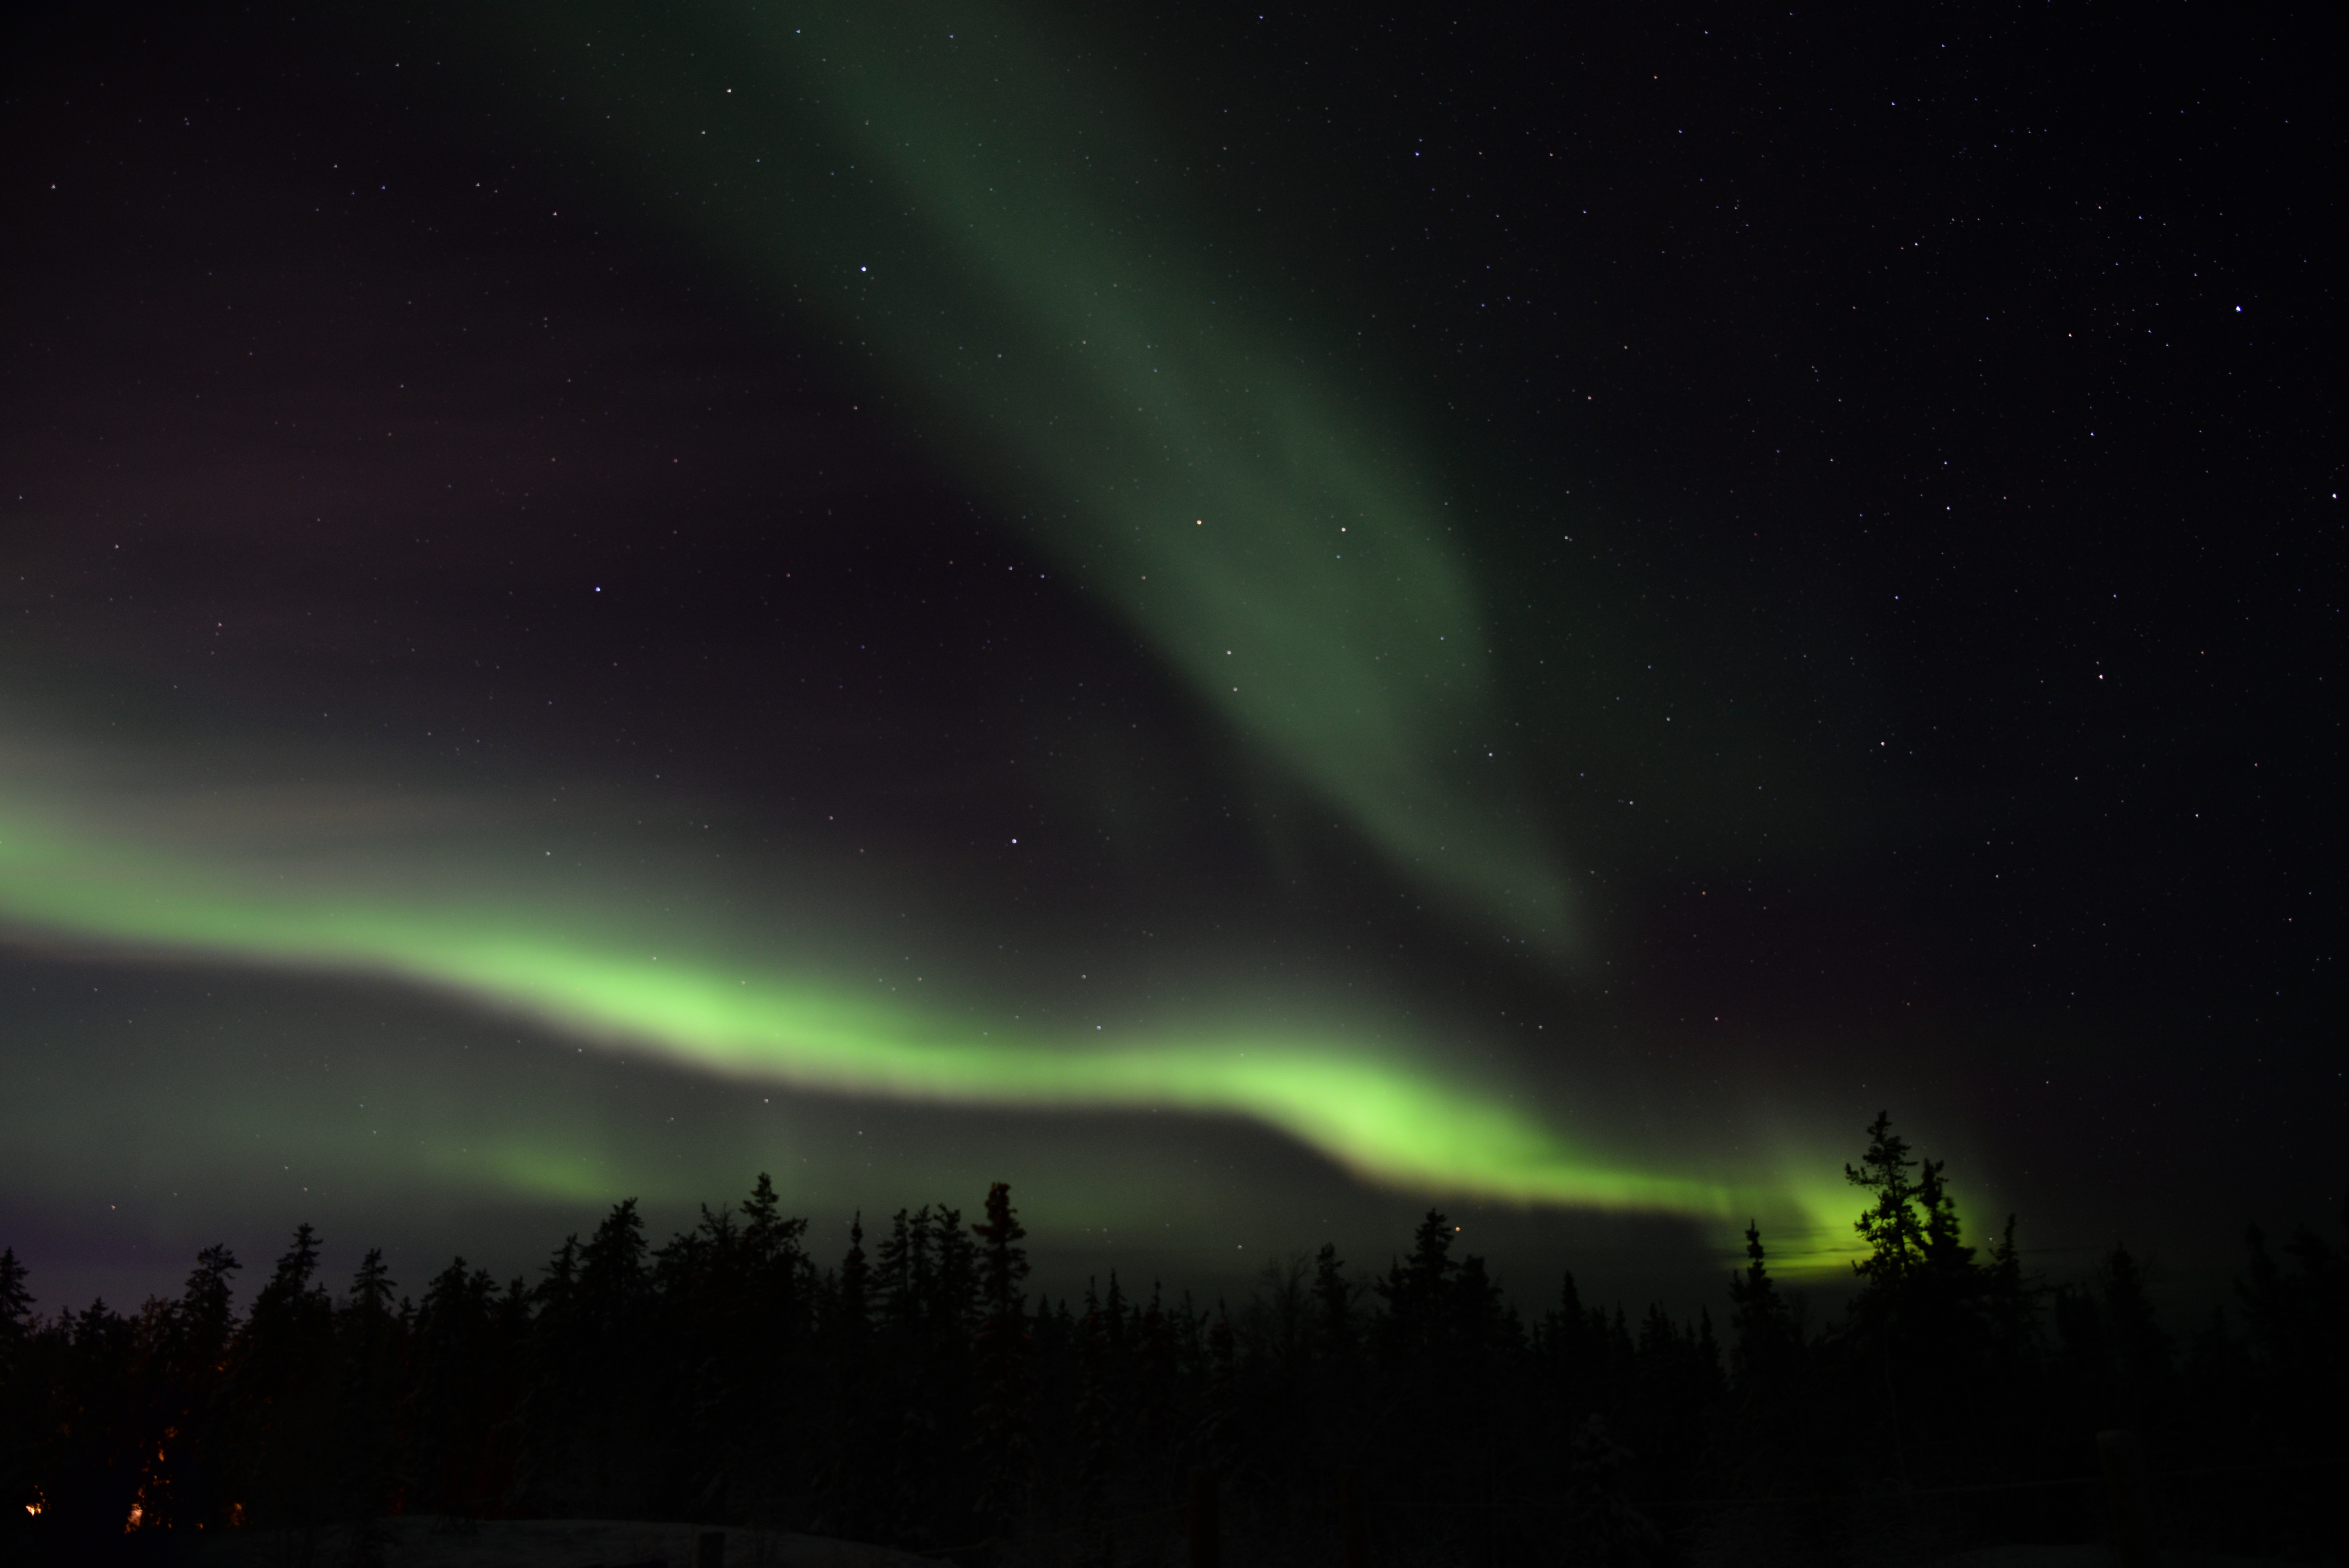
tree, forest, sky, atmosphere, northern light, aurora, aurora boreali